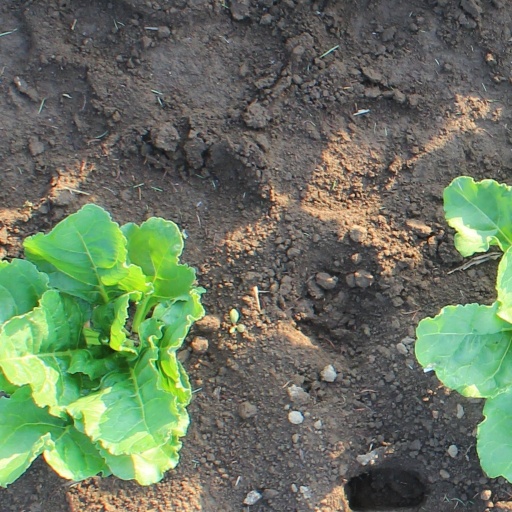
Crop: sugar beet